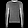
Label: Pullover